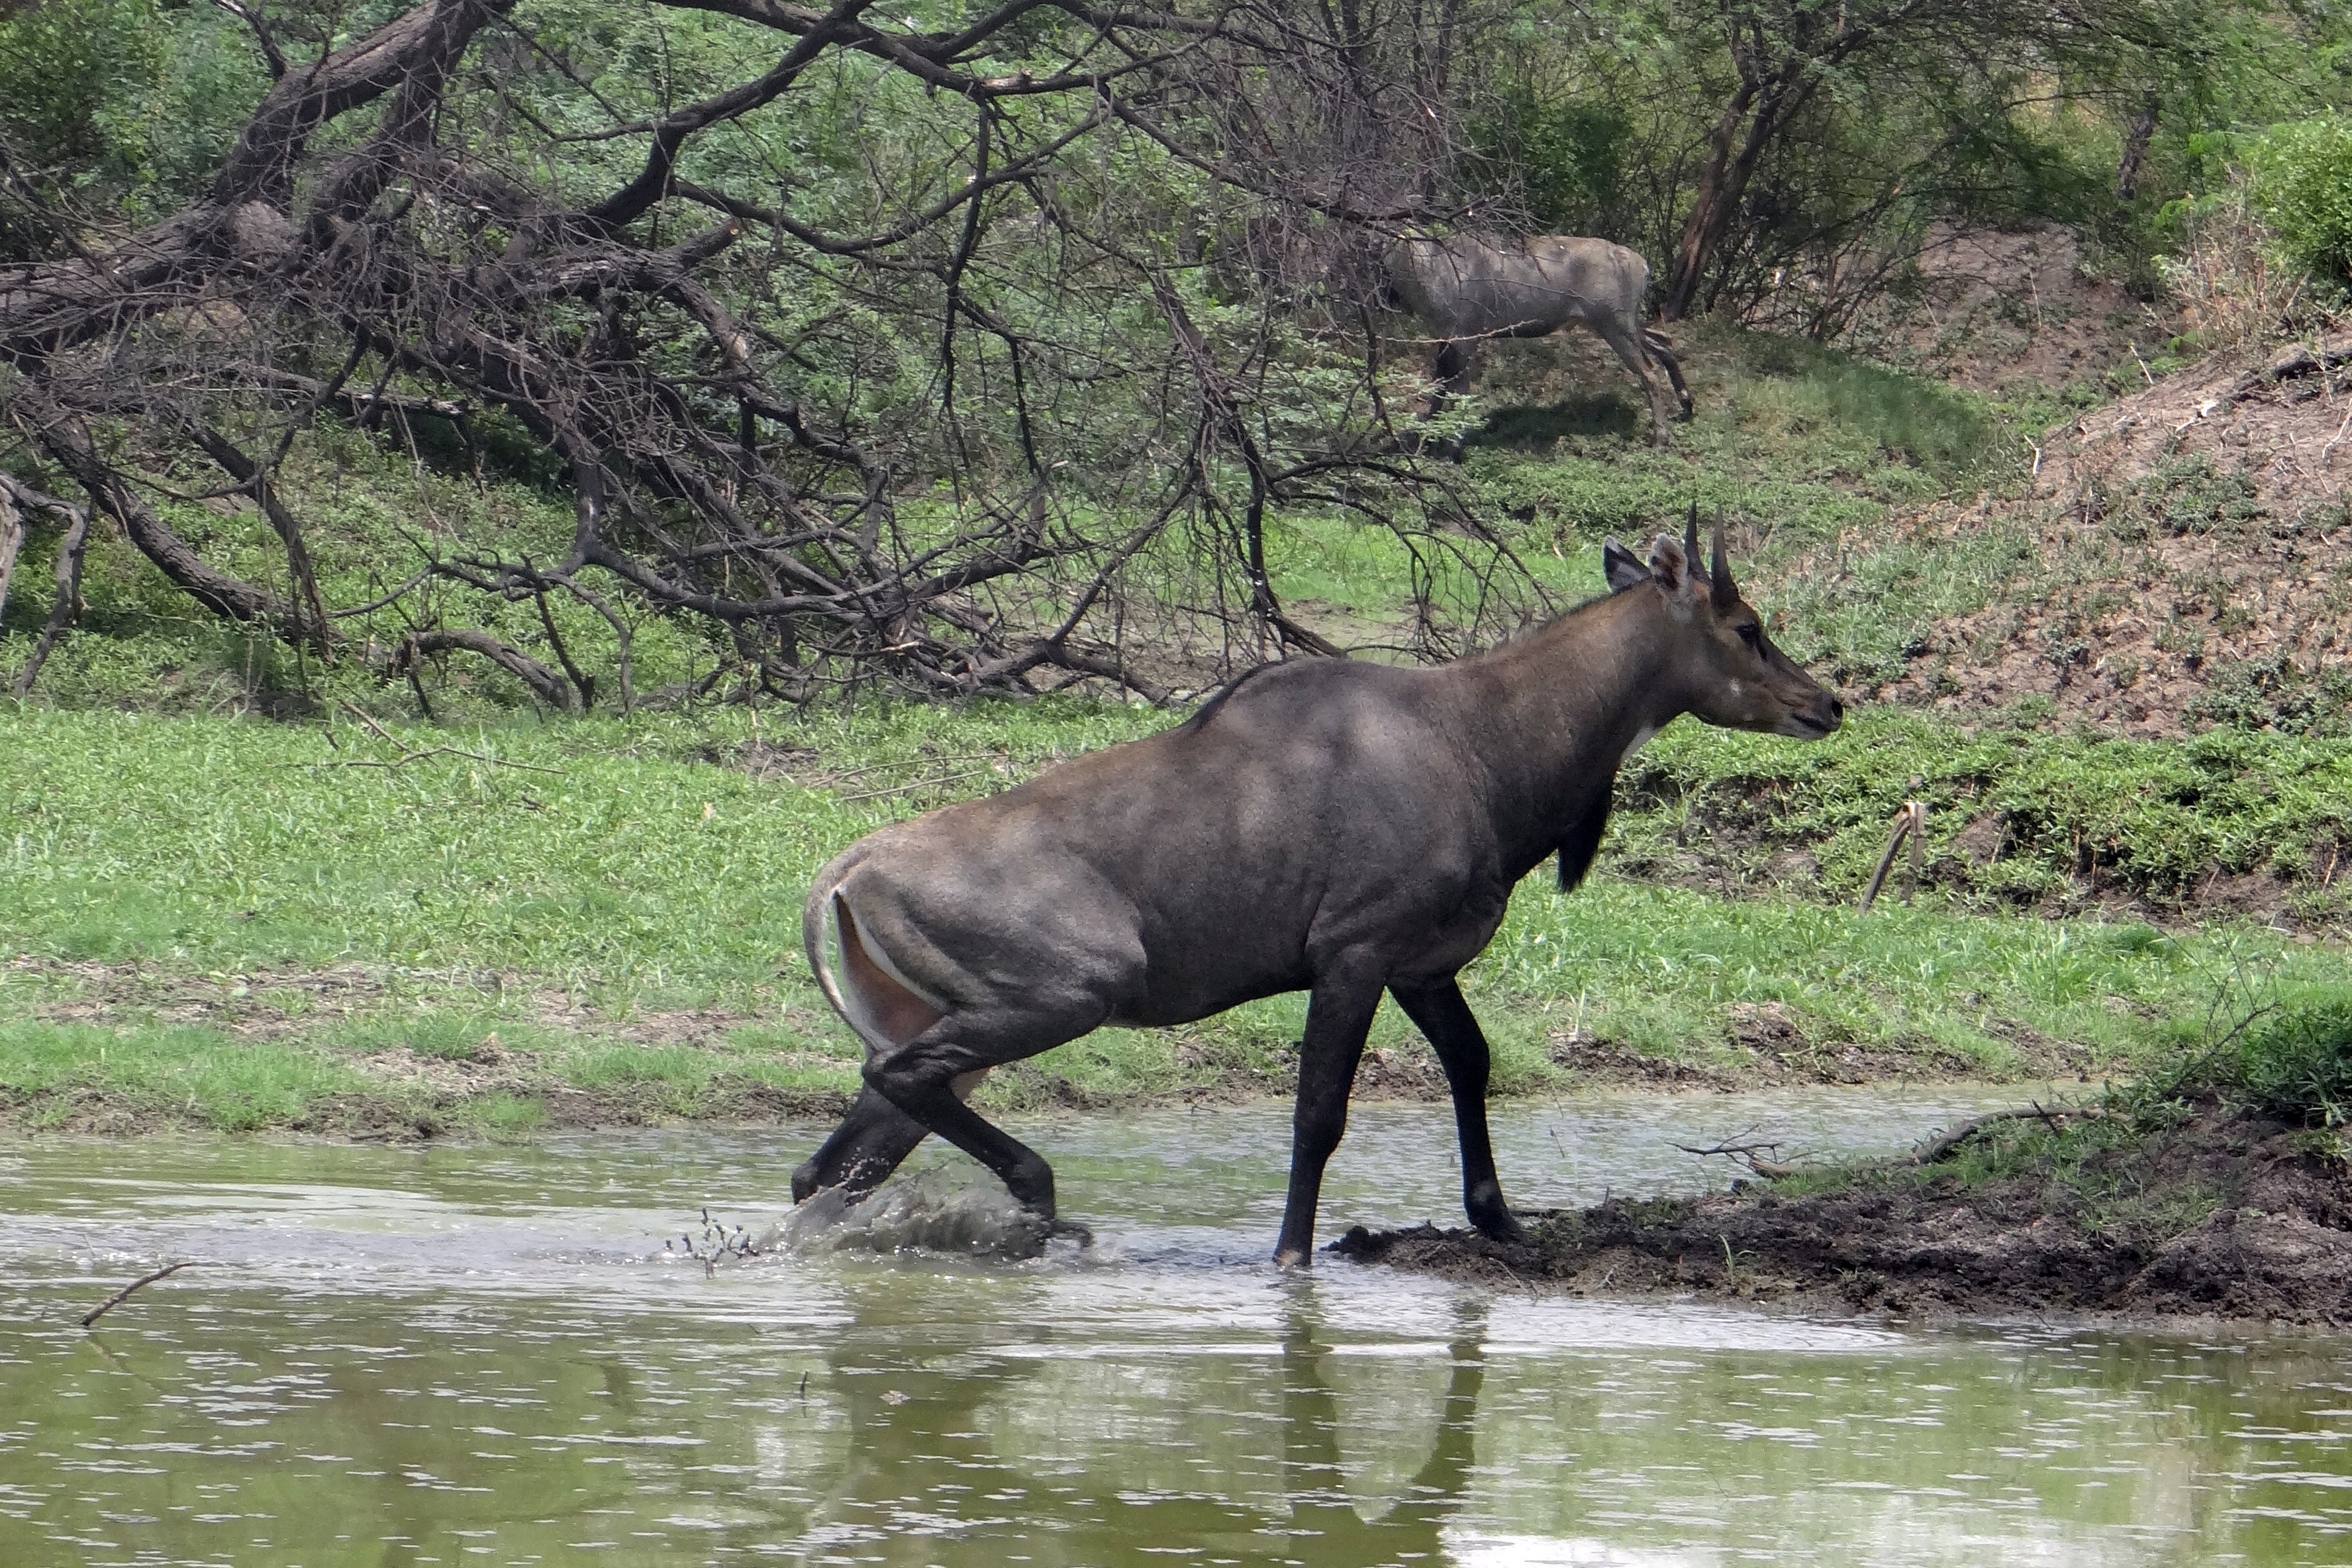
animal, male, wildlife, wild, fauna, antelope, india, safari, herbivore, elk, wildebeest, bharatpur, nilgai, boselaphus tragocamelus, nilgau, blue bull